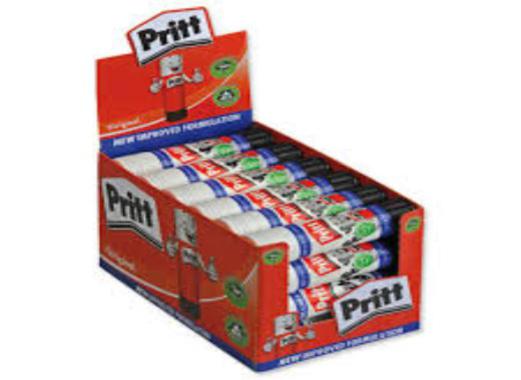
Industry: Necessities